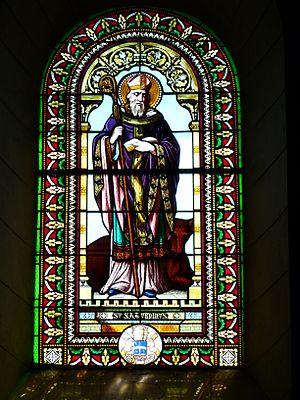
Vitrail de Gustave-Pierre Dagrant représentant saint Saturnin, église Saint-Saturnin, Quinsac, Dordogne, France
Quinsac est une commune française située dans le département de la Dordogne, en région Nouvelle-Aquitaine.